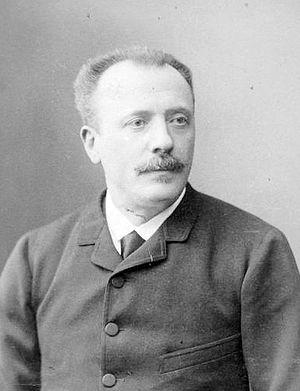
Le catholicisme social est un courant de pensée qui a été à l'origine de très nombreuses créations. Sa naissance en France est traditionnellement liée à la fondation en 1871 des « Cercles catholiques d’ouvriers » et de « l’Union des œuvres ouvrières catholiques » par Albert de Mun et Maurice Maignen. L’expression « catholicisme social » est adoptée plus tardivement, aux environs de 1890 et elle recouvre depuis des réalités très diverses. On peut cependant adopter la définition donnée aux Semaines sociales de France de 1919 à Metz, par Eugène Duthoit : c'est un mouvement qui tend « à diriger toutes les initiatives privées, à orienter les lois, les institutions, les mœurs, les revendications civiques vers une réforme fondamentale de la société moderne d’après les principes chrétiens ». Tout ce qui s'est greffé sur ce courant de pensée ne peut être recensé et trop nombreux sont ceux qu'on peut qualifier de « catholiques sociaux », mais les étapes de son histoire au cours du XIXᵉ siècle et du XXᵉ siècle révèlent une évolution dans les approches et une grande fécondité dans les réalisations.
Hubert Lyautey, né le 17 novembre 1854 à Nancy et mort le 27 juillet 1934 à Thorey, est un militaire français, officier pendant les guerres coloniales, premier résident général du protectorat français au Maroc en 1912, ministre de la Guerre lors de la Première Guerre mondiale, puis maréchal de France en 1921, académicien et président d'honneur des trois fédérations des Scouts de France. Il a épousé le 14 octobre 1909 Inès de Bourgoing à Paris.
Les élections législatives françaises de 1893 ont eu lieu les 20 août et 3 septembre au scrutin uninominal à deux tours par arrondissements. Les républicains modérés obtiennent la majorité absolue, la droite marquant un recul important par rapport à 1889, tandis que le radicalisme est également en baisse, concurrencé par le socialisme qui marque des points dans les grandes villes. L'abstention augmente. Une nouvelle génération d'hommes politiques apparaît, conséquence, entre autres, de la crise boulangiste et du scandale de Panama.
Adrien Albert Marie, comte de Mun, né au château de Lumigny le 28 février 1841 et mort à Bordeaux le 6 octobre 1914, est un militaire, homme politique et académicien français, initiateur du catholicisme social et théoricien du corporatisme chrétien.
L’avenue Albert-de-Mun est une voie située dans le quartier de Chaillot du 16ᵉ arrondissement de Paris, en France.